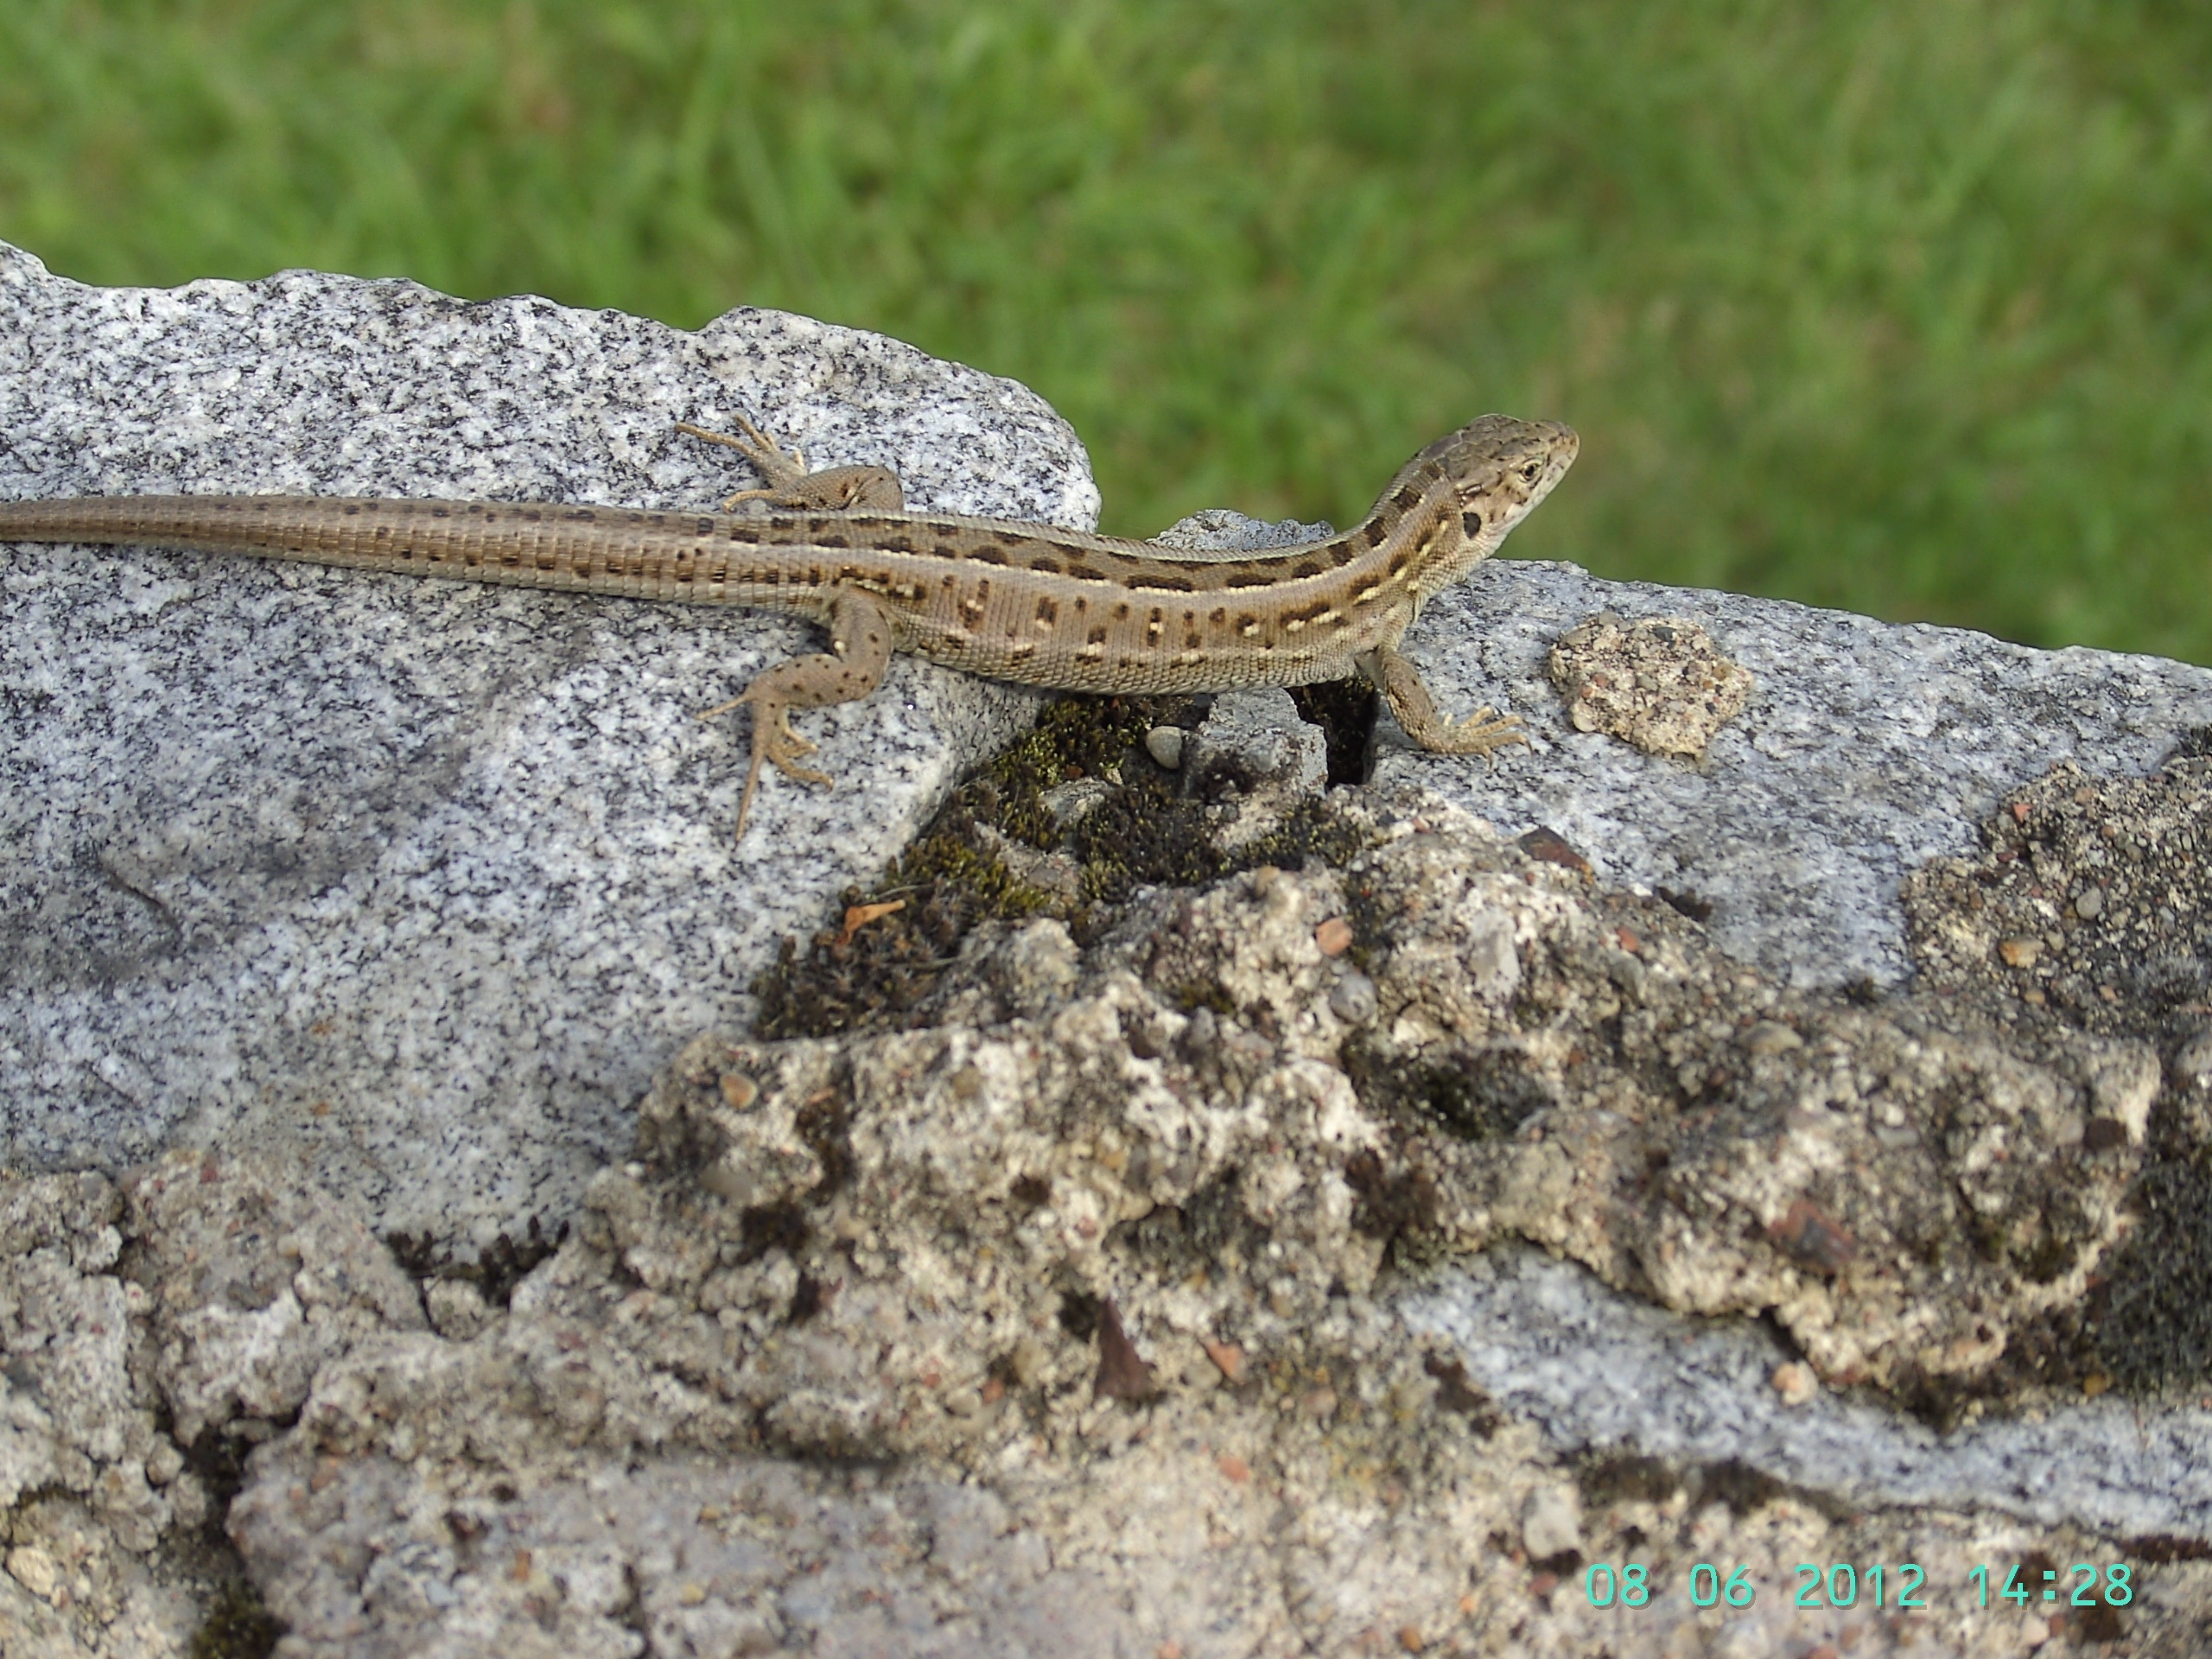
wildlife, soil, reptile, fauna, lizard, animals, vertebrate, reptiles, the stones, lacerta, viper, agamidae, the lizard, sidewinder, scaled reptile, lacertidae